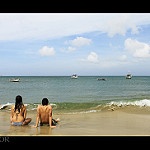
Label: sea